Alick Wickham

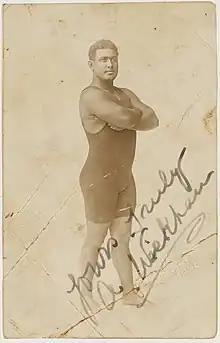
Signed photograph

Alick F. Wickham (1 June 1886 – 10 August 1967) was a Solomon Islander swimmer and diver. Wickham resided in Sydney from 1901 to 1927 where he achieved several Australian and New South Wales titles for swimming. Yet perhaps Wickham's most significant achievement is his 62-meter (205 feet, nine inches) swan dive into the Yarra River, Melbourne in 1918 in which he was credited with breaking a world diving record and attracted more than 70,000 spectators from all across Melbourne. Wickham is also widely known for being a pioneer of the modern front crawl.